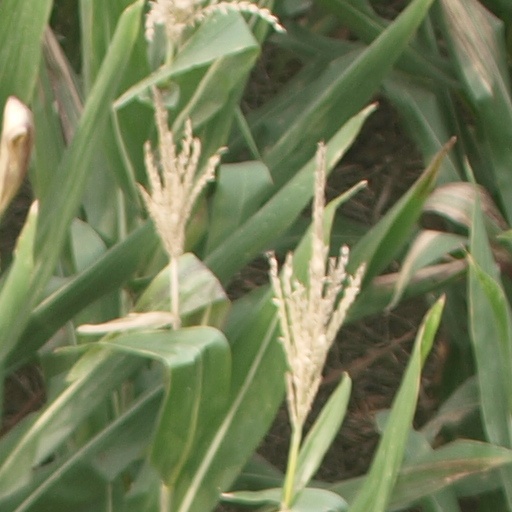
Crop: maize; corn